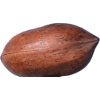
Label: Nut Pecan 1